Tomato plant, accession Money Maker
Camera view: tilt-top (135 deg); turntable rotation: 180 degrees
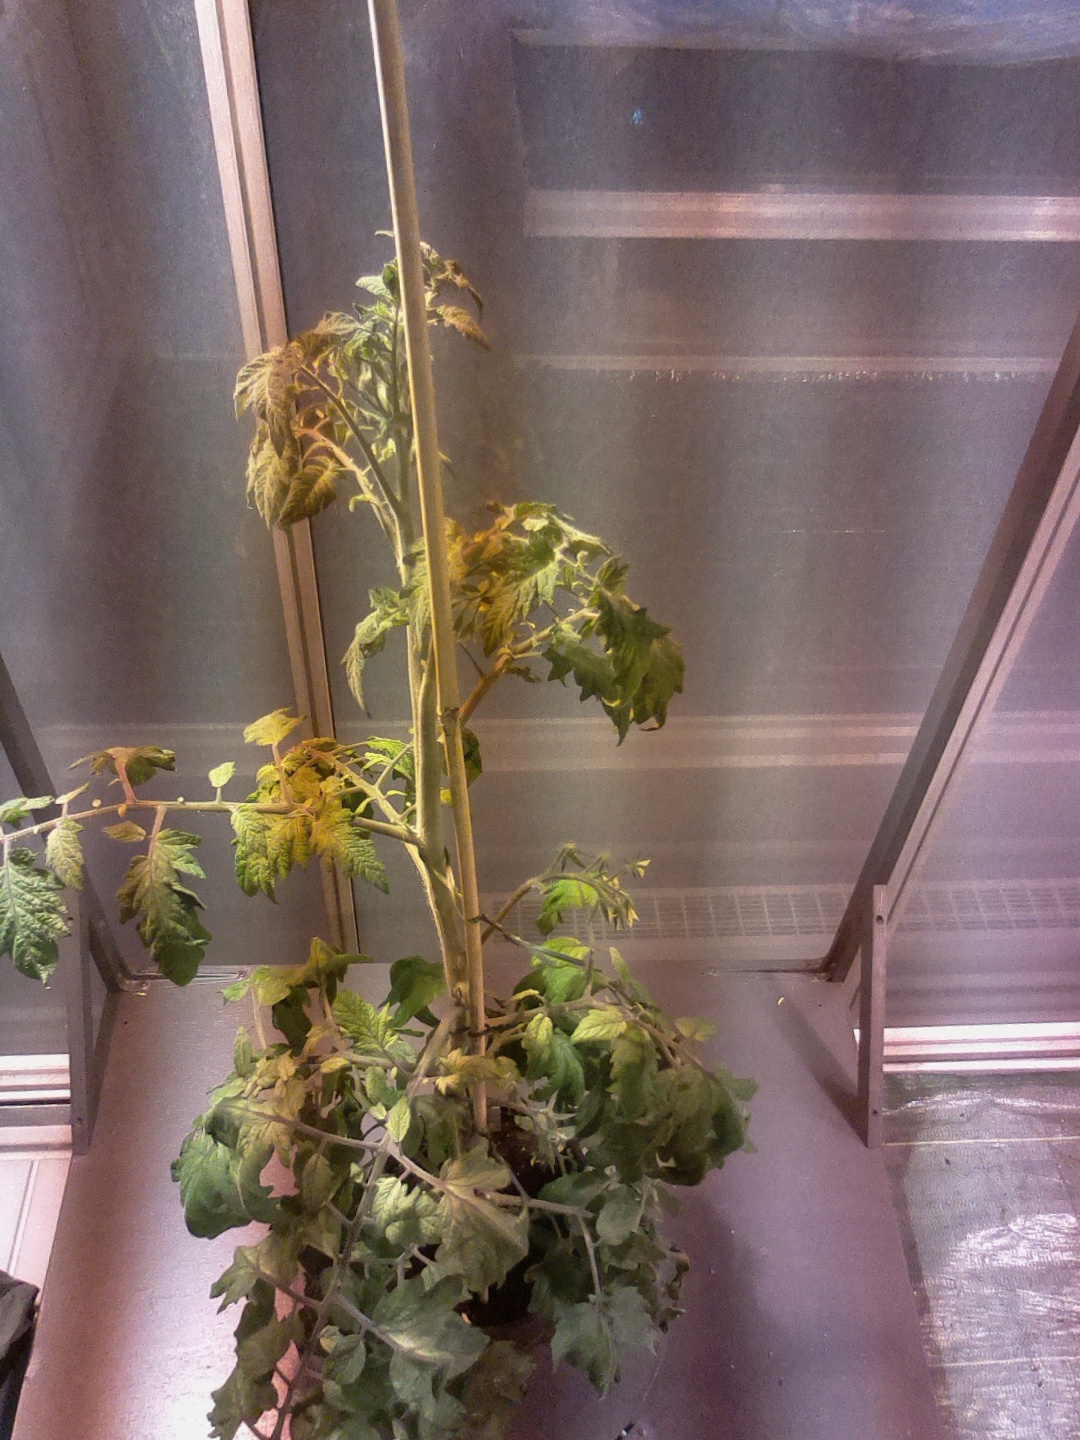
BBCH growth stage 69: End of flowering, 90%-100% of flowers open, more petals falling